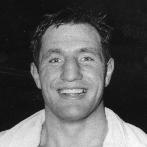
Age: 22